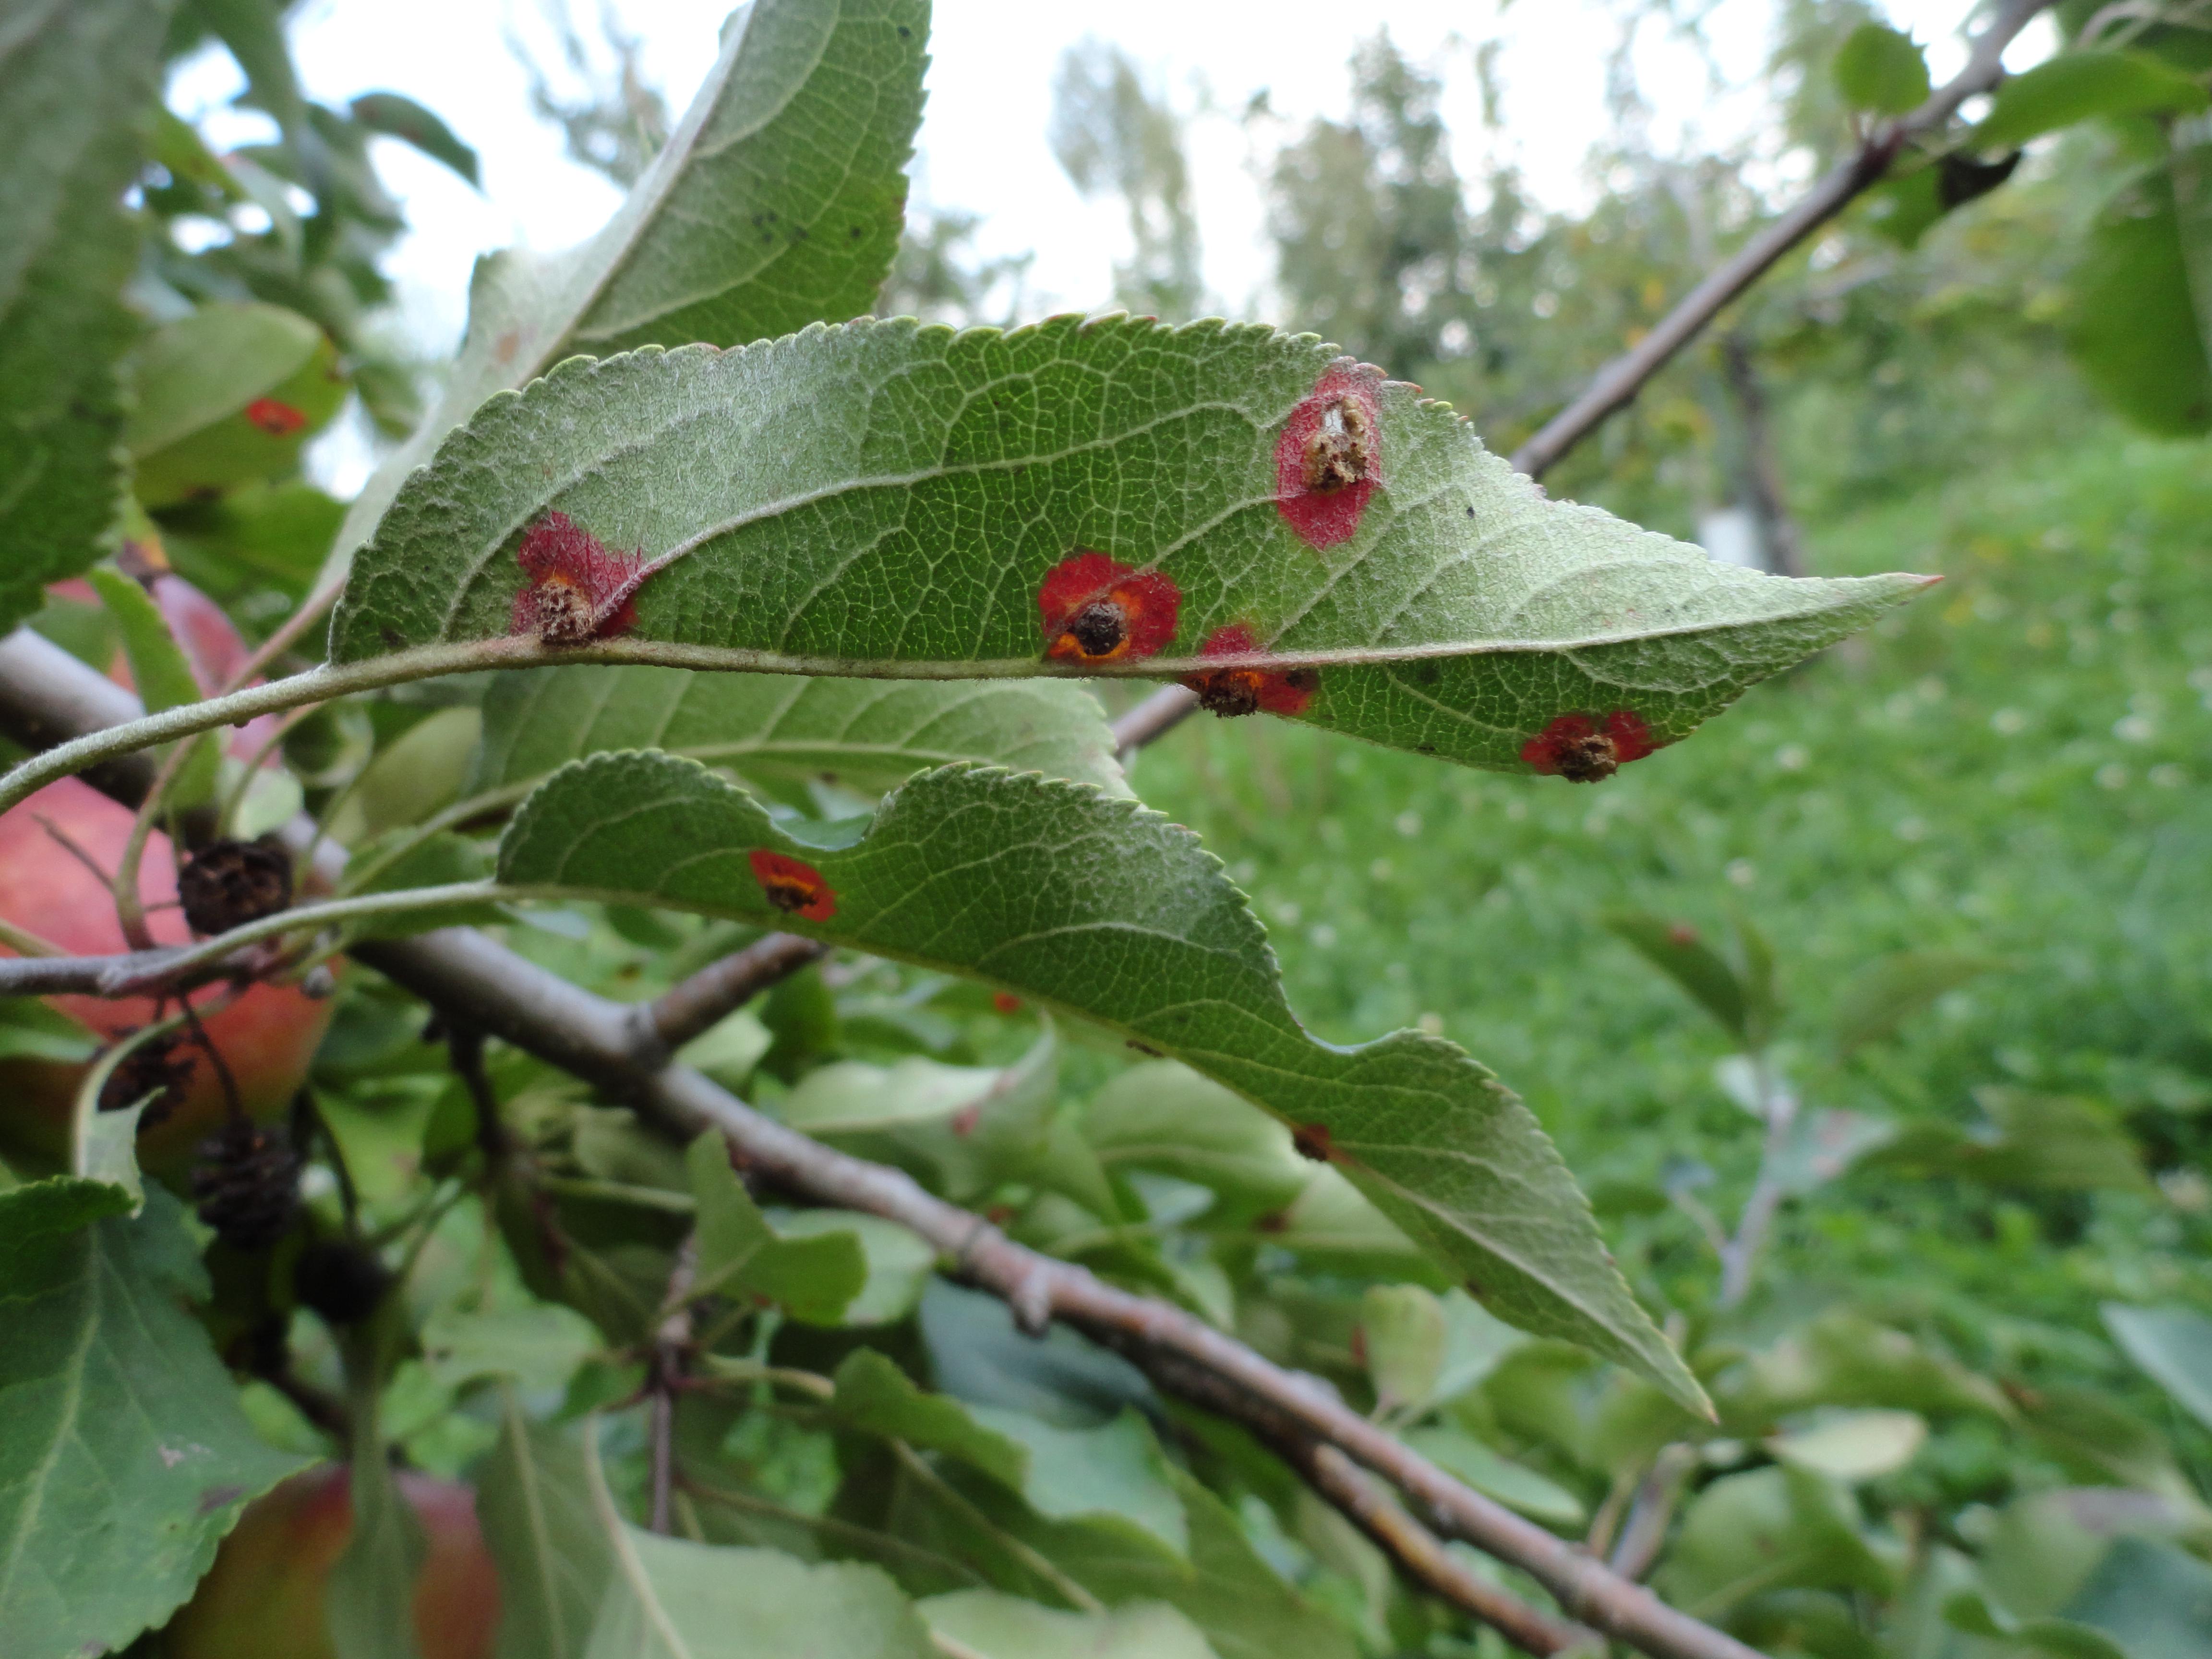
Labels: rust